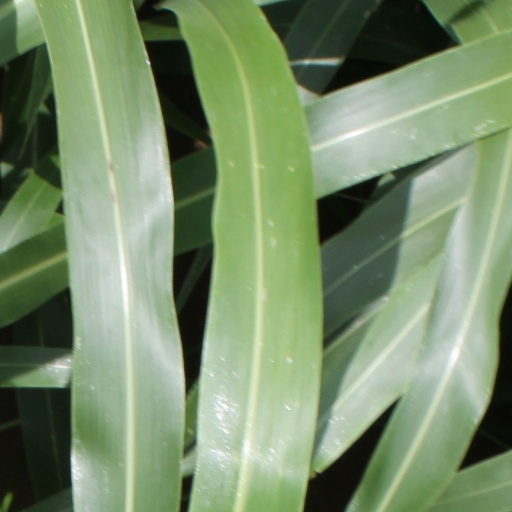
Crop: sorghum